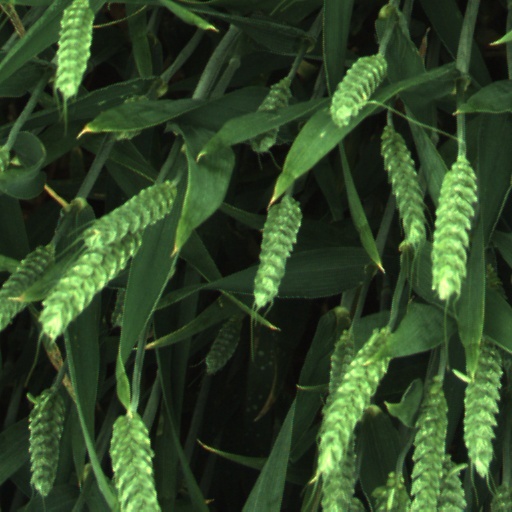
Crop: wheat